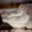
Label: crocodile